Charles McGeoch

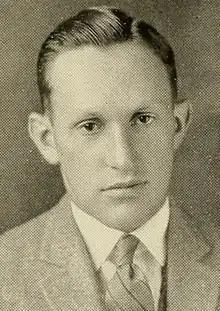
McGeoch pictured in "Index 1925", UMass yearbook

Charles Ryerson McGeoch (September 12, 1899 – May 25, 1985) was an American football player and coach. He served as the head football coach at Massachusetts Agricultural College—now the University of Massachusetts Amherst from 1928 to 1930, compiling record of 6–17–2.